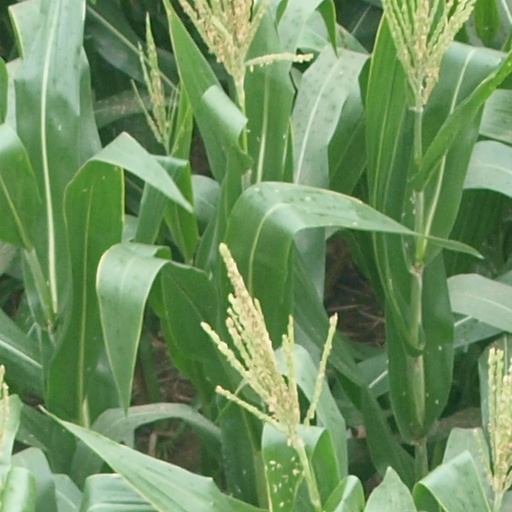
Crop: maize; corn